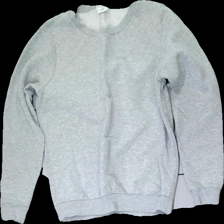
View: front
Type: Cardigan
Category: Ladies
Brand: Not in the list
Brand text on label: stories
Colors: Grey
Material: 52% cotton 48% poly
Cut: Regular, C-collar
Size: S
Season: All
Price range: <50
Recommended usage: Export